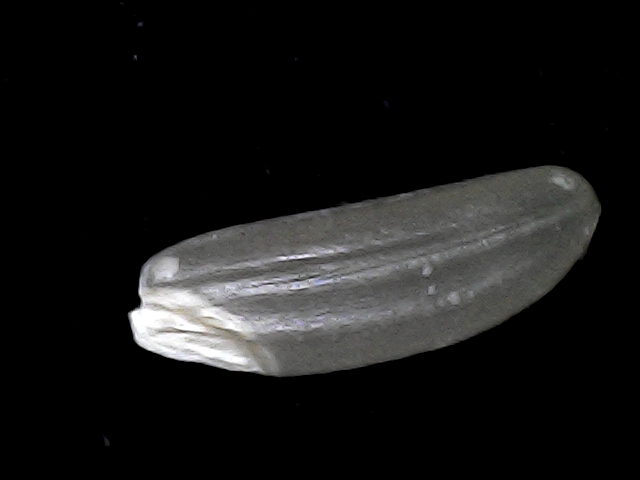
Rice variety: BD70